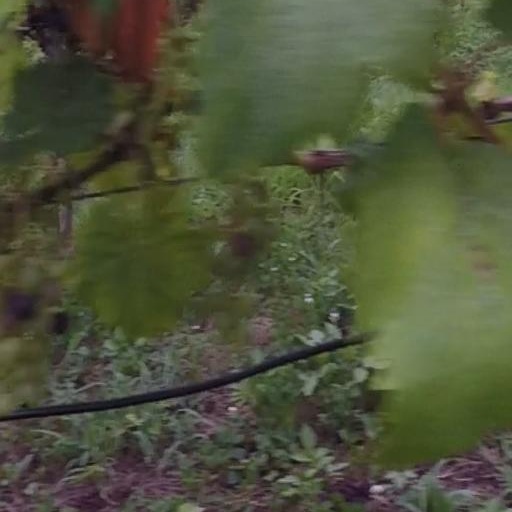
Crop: grape